Self-propelled barge T-36

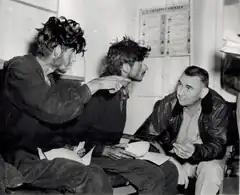
Philip Poplavsky (left) and Askhat Ziganshin (center)

The self-propelled barge T-36 was a Soviet barge of the Project 306 type. The barge is known for drifting 49 days across the North Pacific Ocean in 1960 after being disabled, with all sailors on board surviving the journey by rationing three days' supply of food.